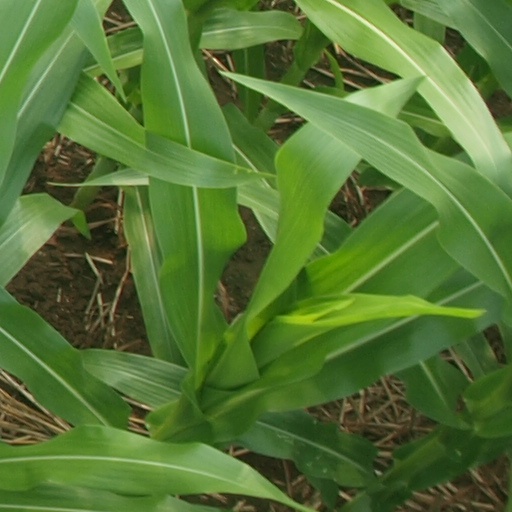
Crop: maize; corn